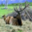
Label: deer